Tirrenia (company)

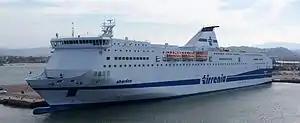
The ferry ship Sharden in the port of Olbia, 2007

Between 1980 and 1981, with the entry into service of the four remaining units of the Strade Romane class (and ), the fleet renewal plan established in 1975 was completed. The low fares and the increase in Tirrenia's offer led to a substantial withdrawal by private shipowners in the connections to Sardinia, which were considered no longer economically viable. The entry into service of these new ferries also led to the gradual decommissioning of the remaining Regione-class ships and traditional passenger ships, which were relegated to the role of reinforcement during the summer months; these ships were also used, between November 1980 and February 1982, as temporary accommodation for those displaced by the 1980 Irpinia earthquake. In 1984, Dr. Franco Pecorini was appointed managing director and general manager.